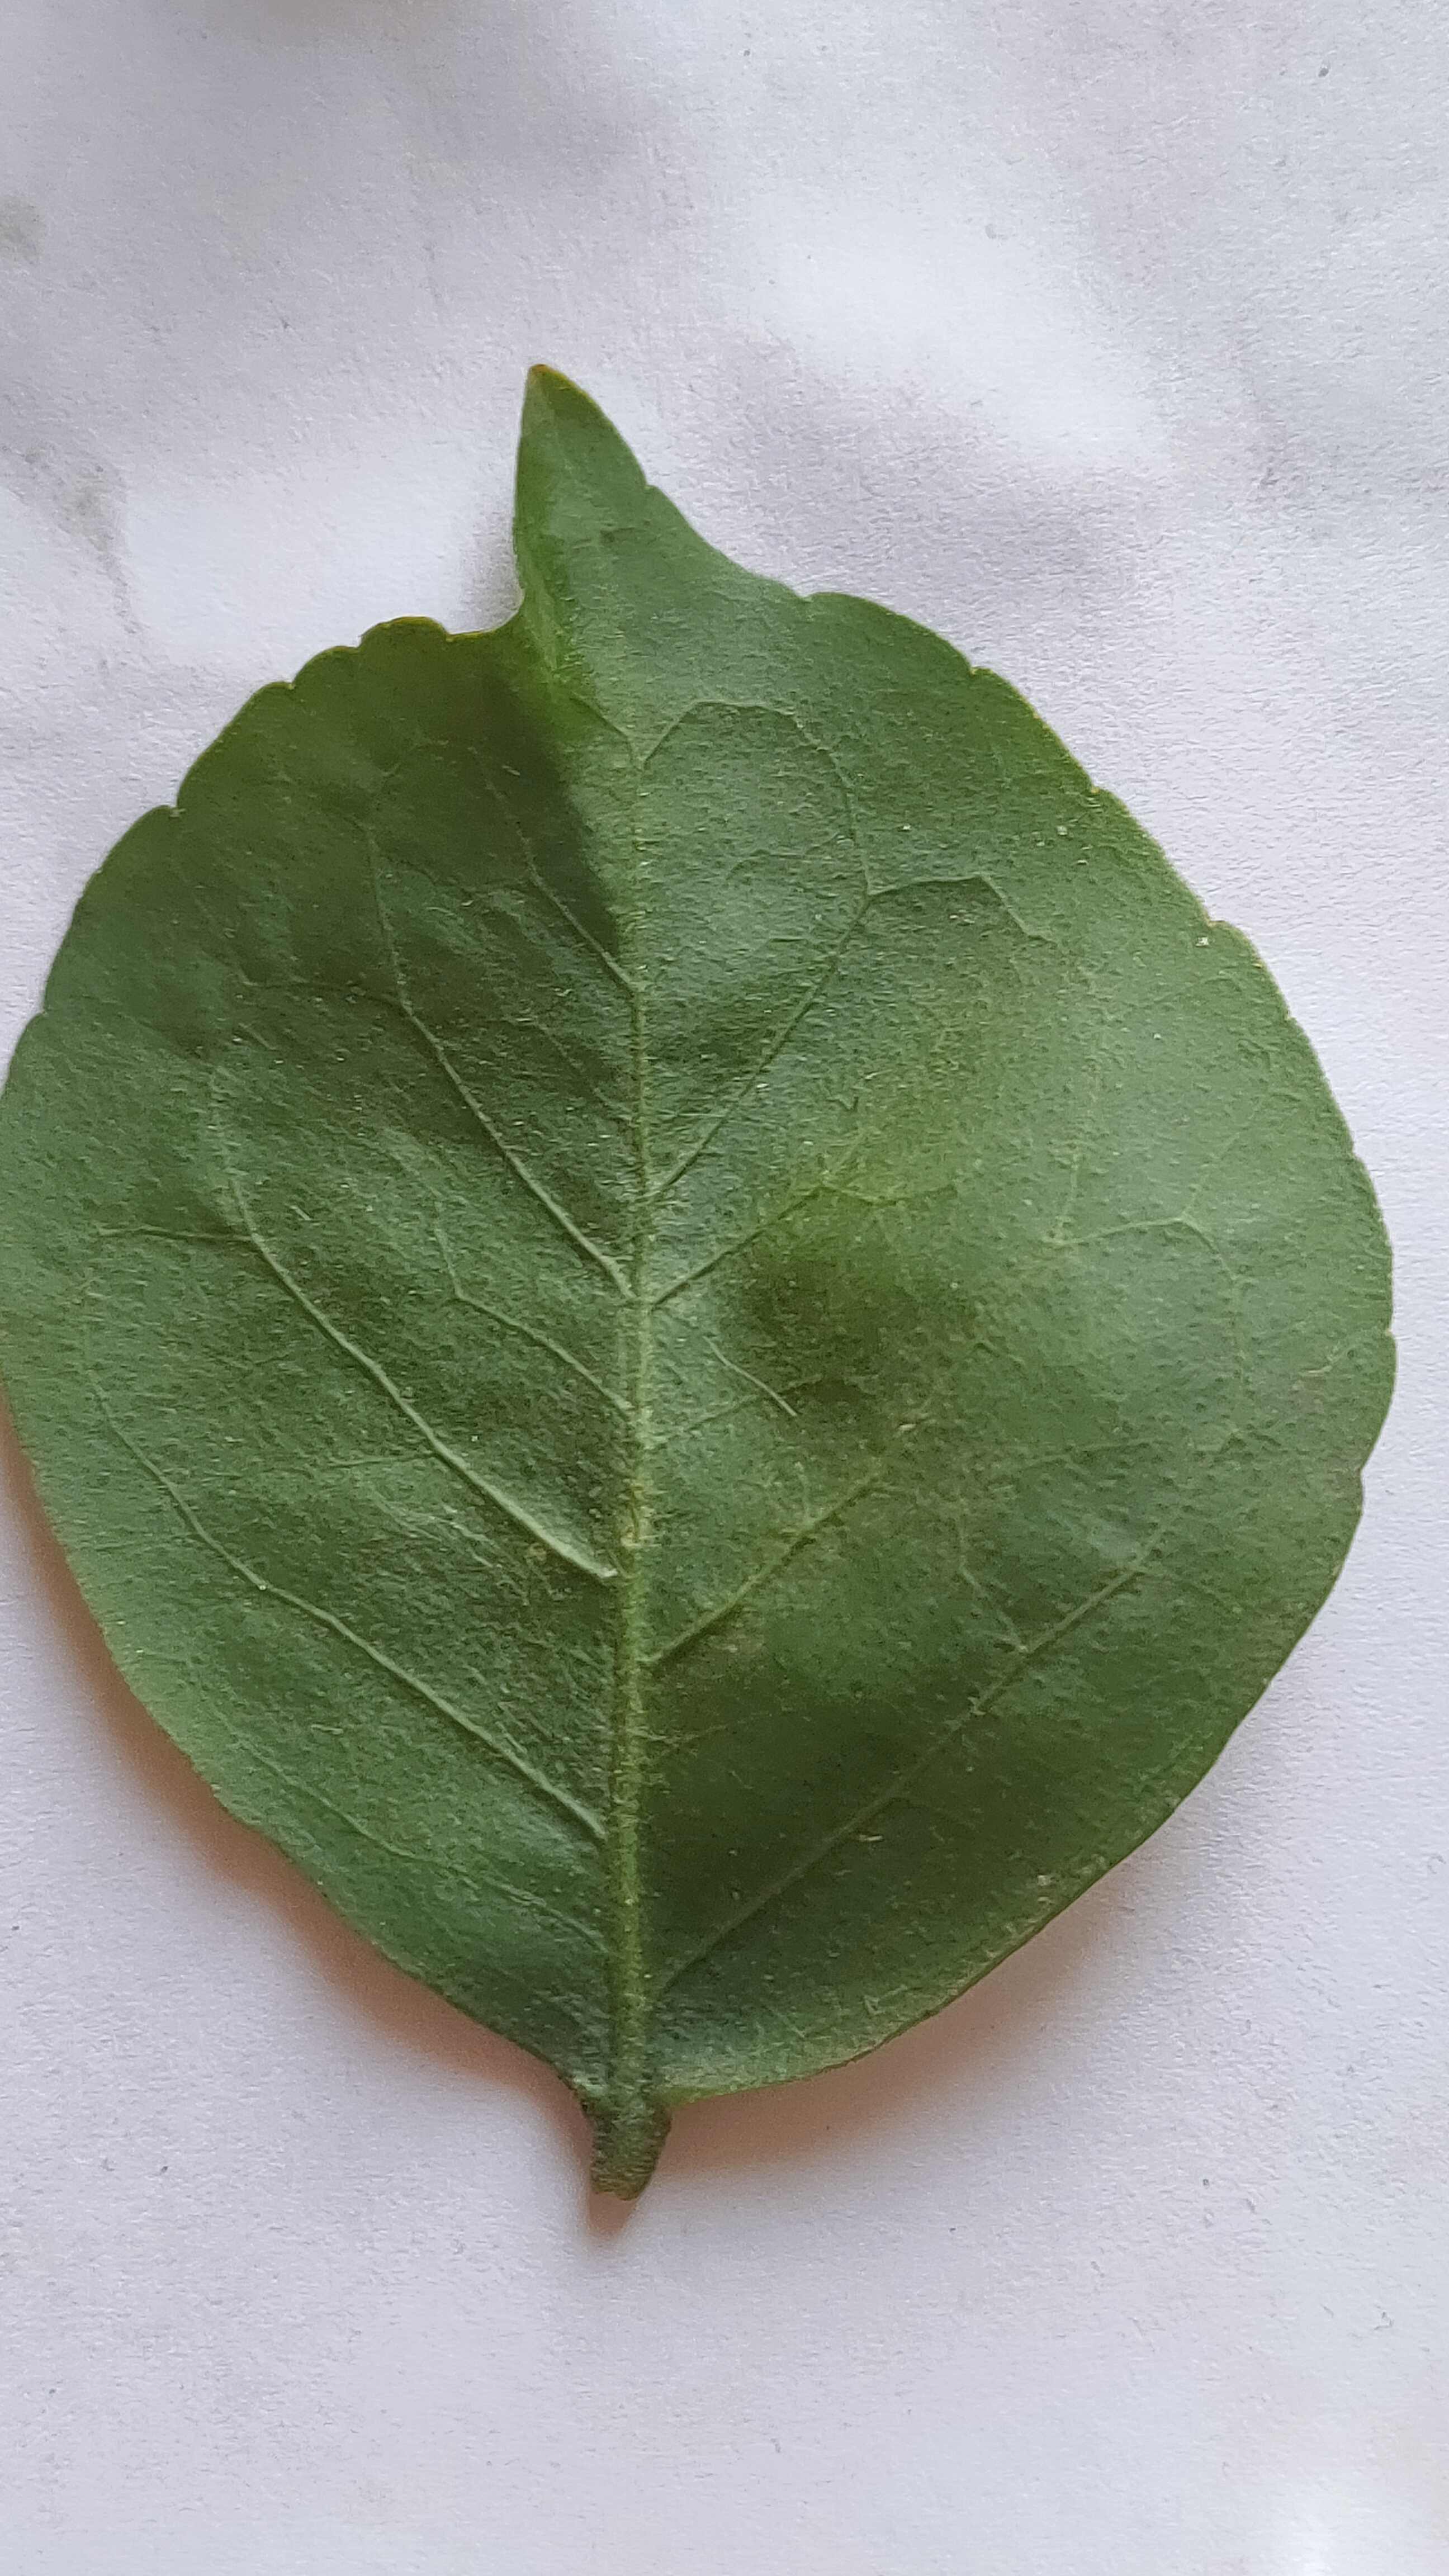
Leaf variety: Aegle marmelos